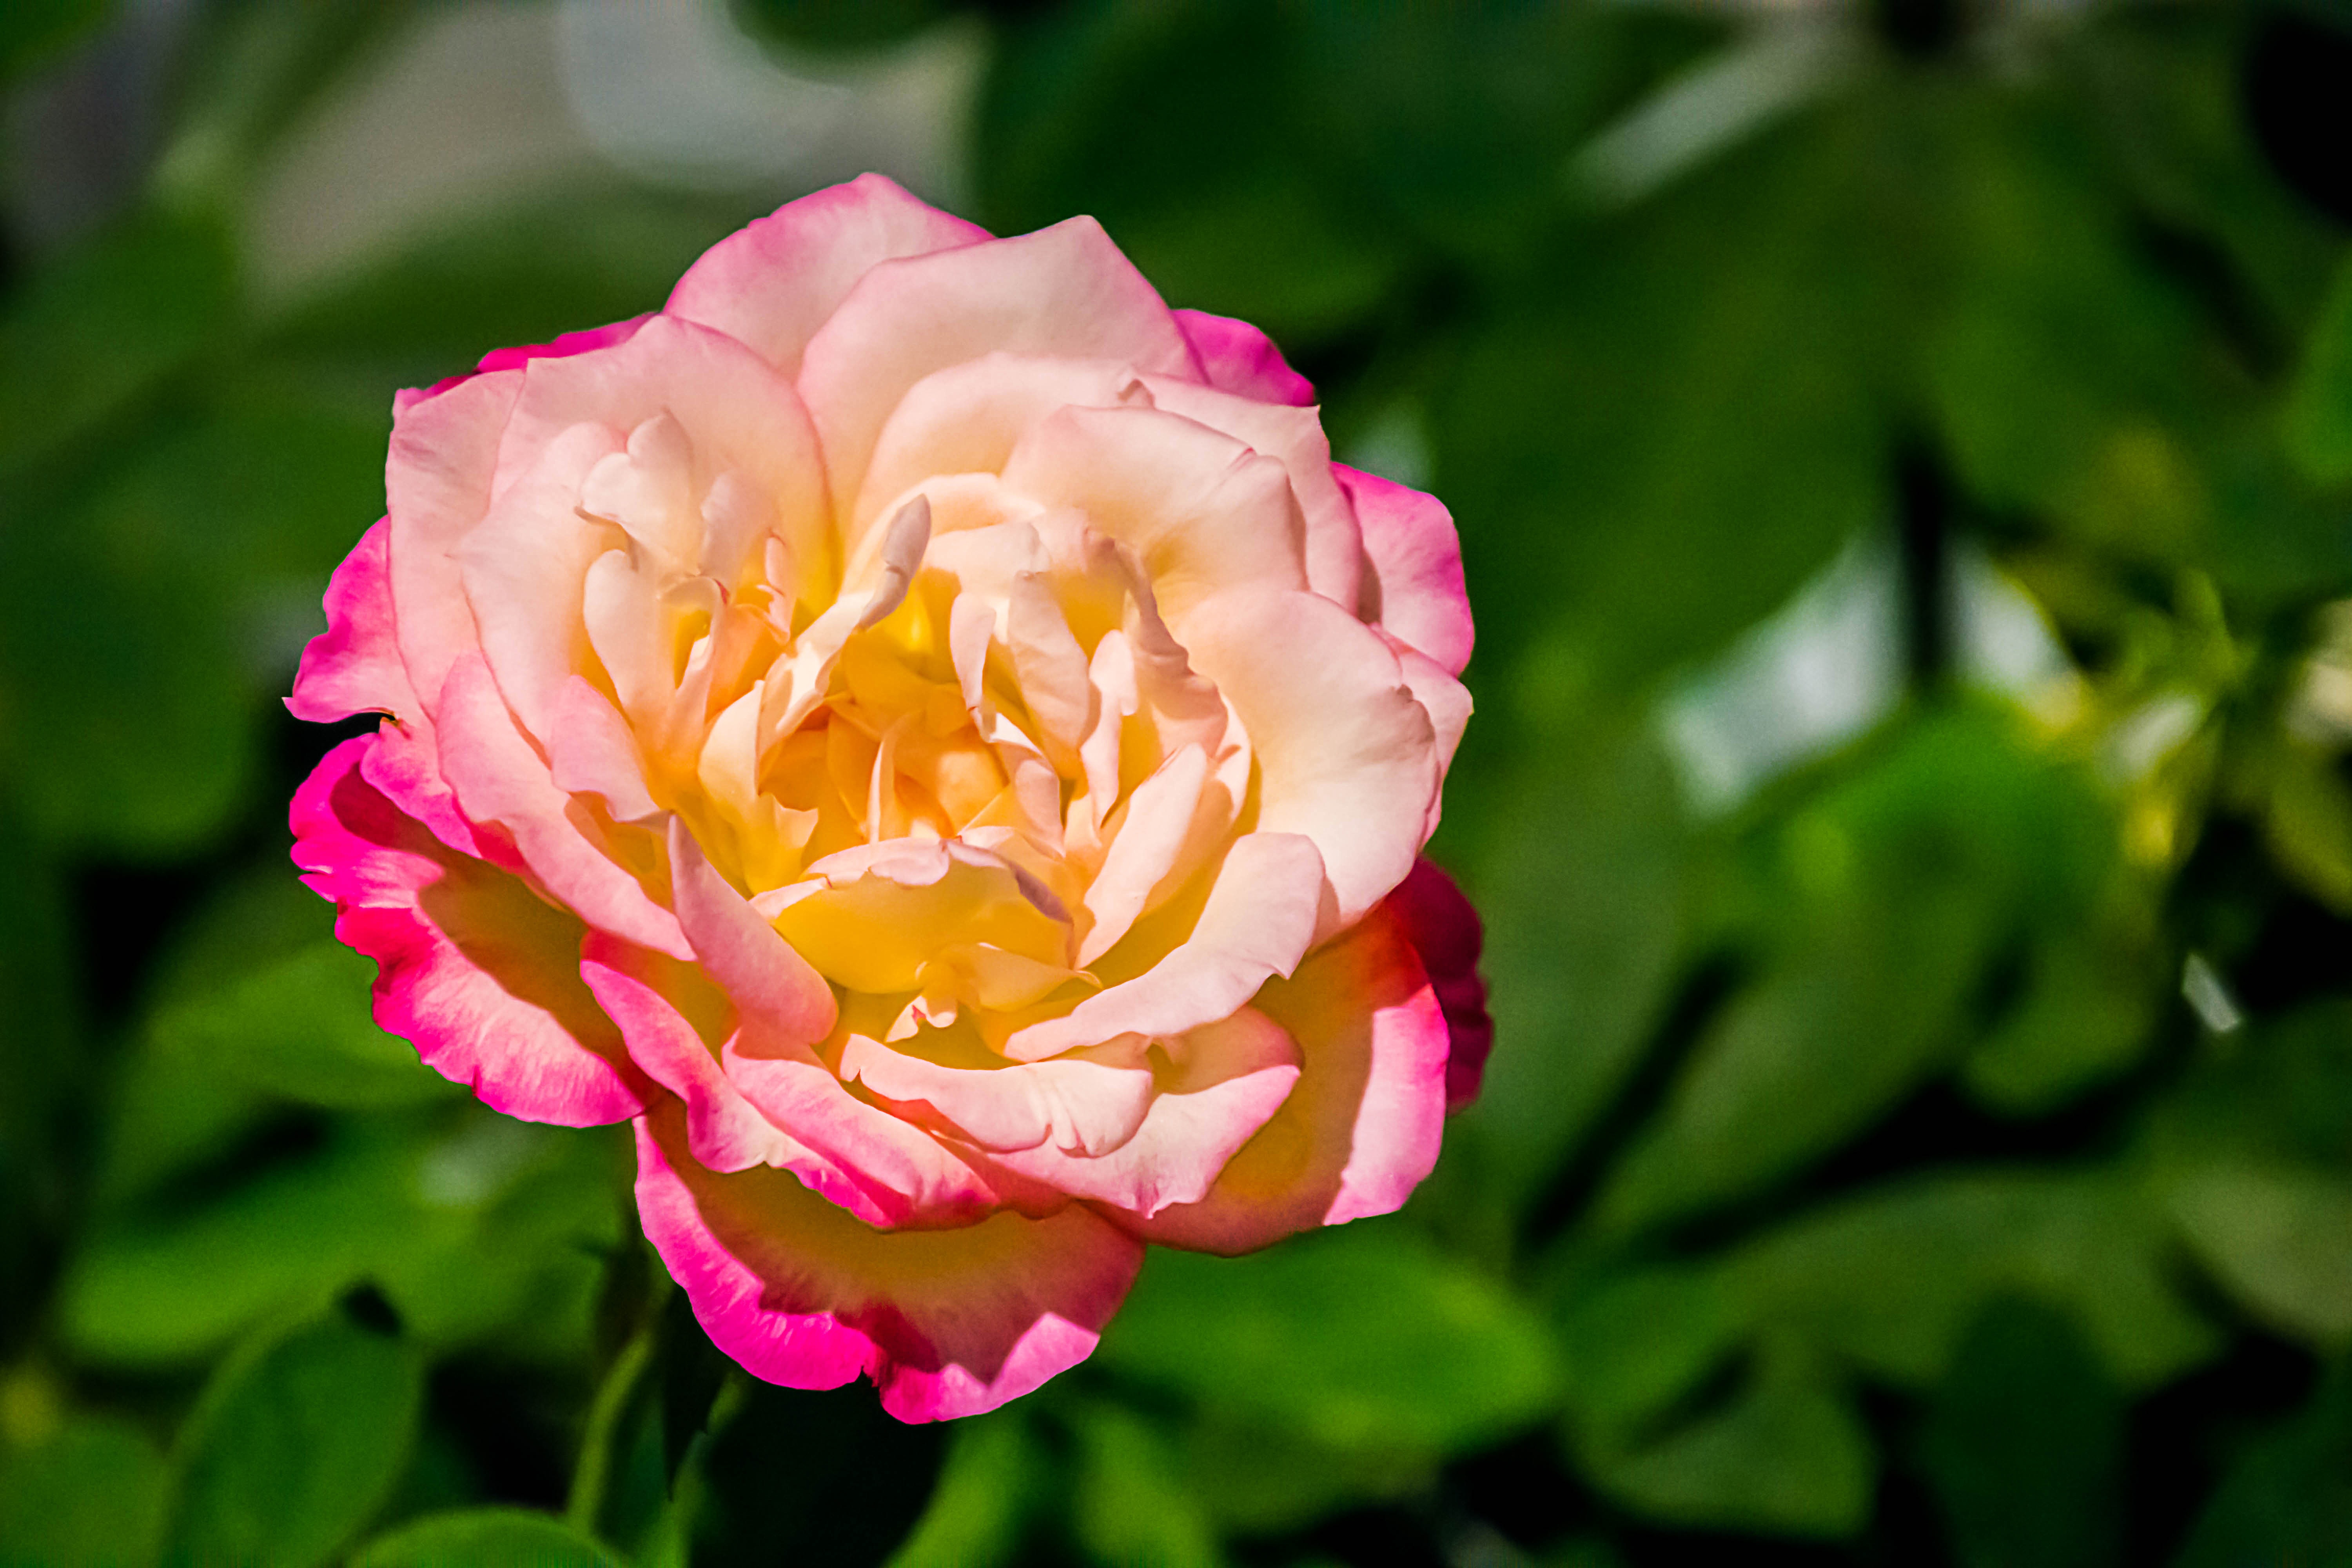
nature, blossom, plant, flower, petal, rose, tourism, flora, thailand, flowers, peony, floribunda, macro photography, flowering plant, garden roses, rose family, plant stem, land plant, rosa centifolia